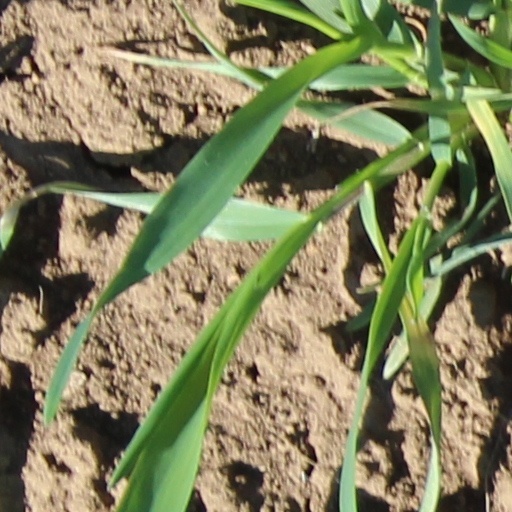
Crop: wheat